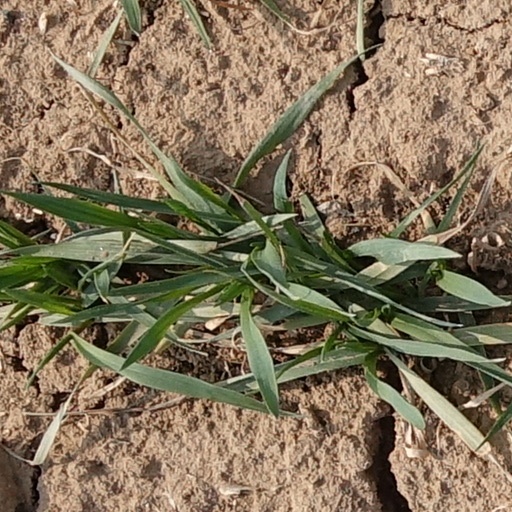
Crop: wheat